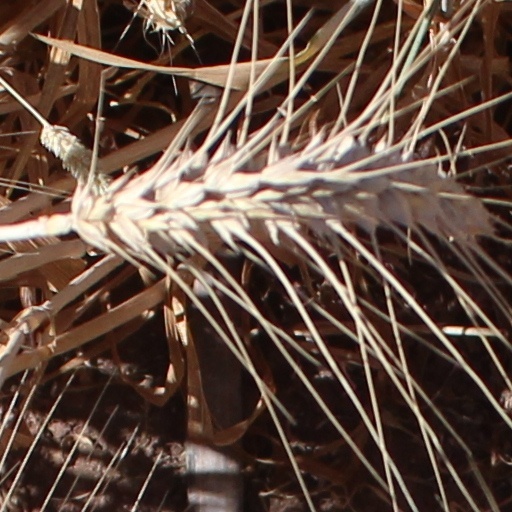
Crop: wheat